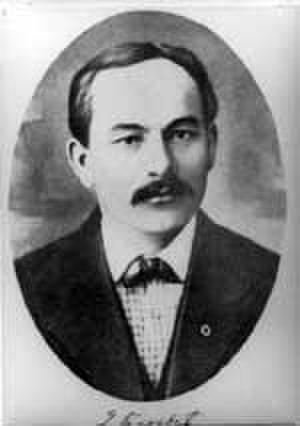
La maison natale de Dimitrije Tucović se trouve à Gostilje, dans la municipalité de Čajetina et dans le district de Zlatibor, en Serbie. Elle est inscrite sur la liste des monuments culturels d'importance exceptionnelle de la République de Serbie.